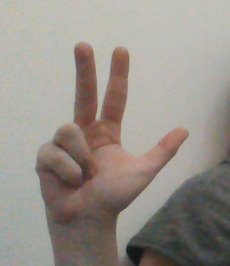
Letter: al